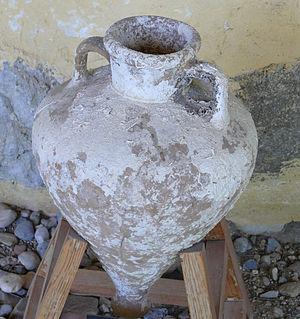
Le muscat de Samos est un vin doux naturel produit dans une île grecque de la mer Égée, proche de l'Asie Mineure. Ce vin inconnu sous l'Antiquité doit sa célébrité aux ravages du phylloxéra dans les vignobles européens producteurs de vin doux. Samos va produire un vin muscat dont le succès fut important. Il en existe quatre variétés : Samos, Samos vin doux, Samos Anthemis et Samos nectar.